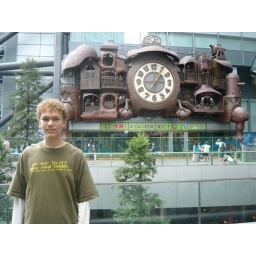
A clock designed by Hayao Miyazaki for the Nippon Television building